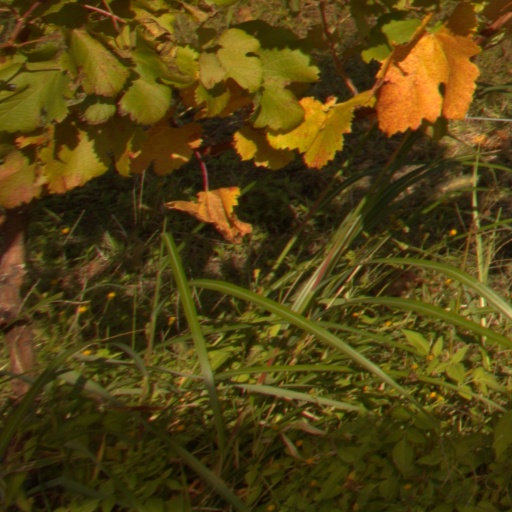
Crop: grape